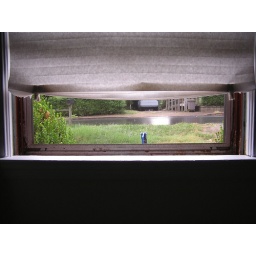
out the bedroom window of our new place in asheville, NC.